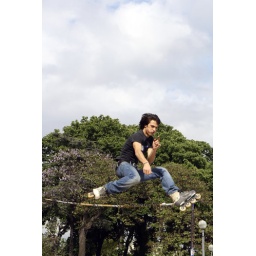
One of a few guys jumping over a 3 meter high bar at Trocadero.